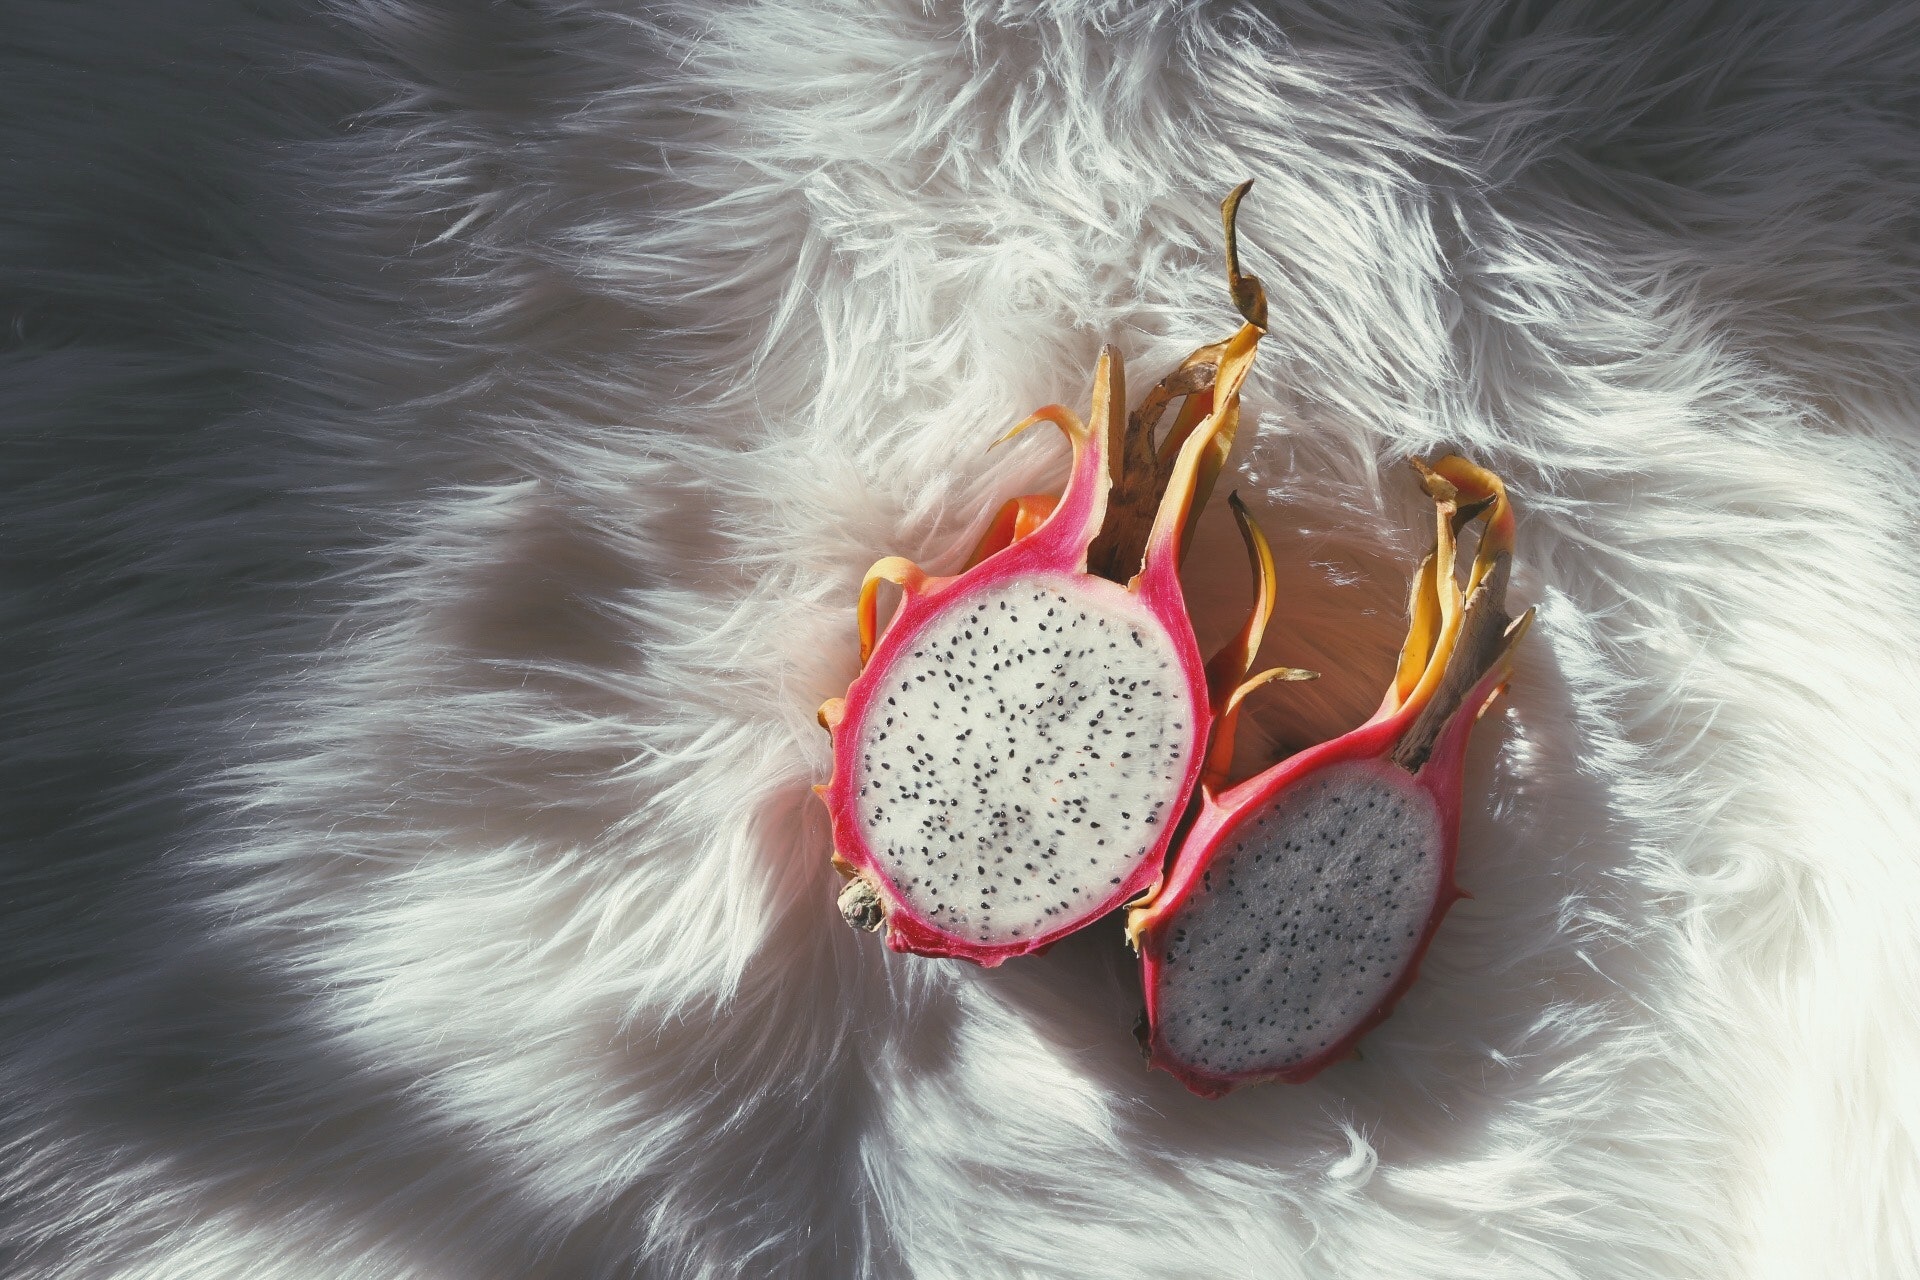
pink, fur, close up, textile, feather, fashion accessory, ear, still life photography